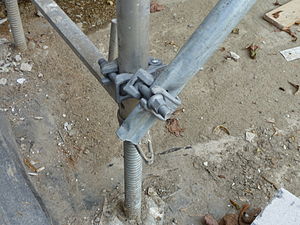
Stillads / Galleri
Et stillads er en midlertidig arbejdsplatform eller ophængskonstruktion. Moderne stilladser er baseret på modulsystemer som kan bygges i flere etager og sektioner ved siden af hinanden. Ofte bliver stilladser forankret til objektet som stilladset er opstillet ved for styrket stabilitet.